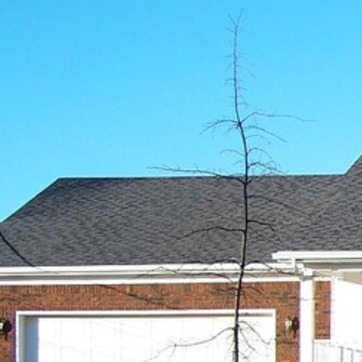
Material: other